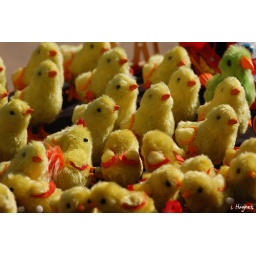
A table full of clockwork chicks in a market in Spain. I love the conspicuous-looking green one in the top corner! hehee